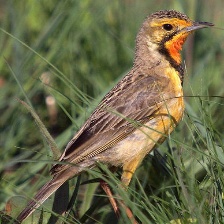
Species: CAPE LONGCLAW
Scientific name: MACRONYX CAPENSIS